Karl Peter Röhl

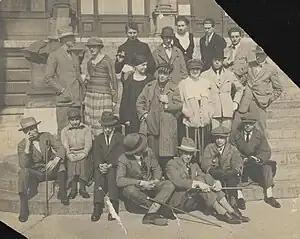
Peter Röhl (above, 3rd from left) as a participant in the Congress of Constructivists and Dadaists in Weimar, September 25, 1922.

At the end of 1919 or in April 2020 he married his fellow student Alexandra Röhl, whom he immediately deregistered from the Bauhaus because of her household duties. In 1920 their son Tülö (1920–1943) was born. The couple separated in 1925. In the same year, Röhl married his second wife Käthe Möbius, with whom he had a daughter, Marinaua.